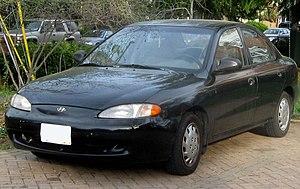
La Hyundai Elantra ou Hyundai Avante en Corée du Sud, est une voiture compacte construite par le coréen Hyundai, lancée en 1990 et qui en est actuellement à sa cinquième génération.